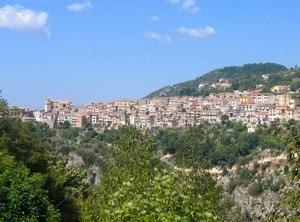
Jenne est une commune italienne située dans la ville métropolitaine de Rome Capitale dans le Latium, en Italie centrale.